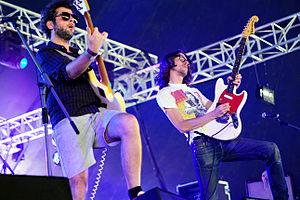
Jamaica est un groupe français de rock électronique, anciennement nommé Poney Poney.